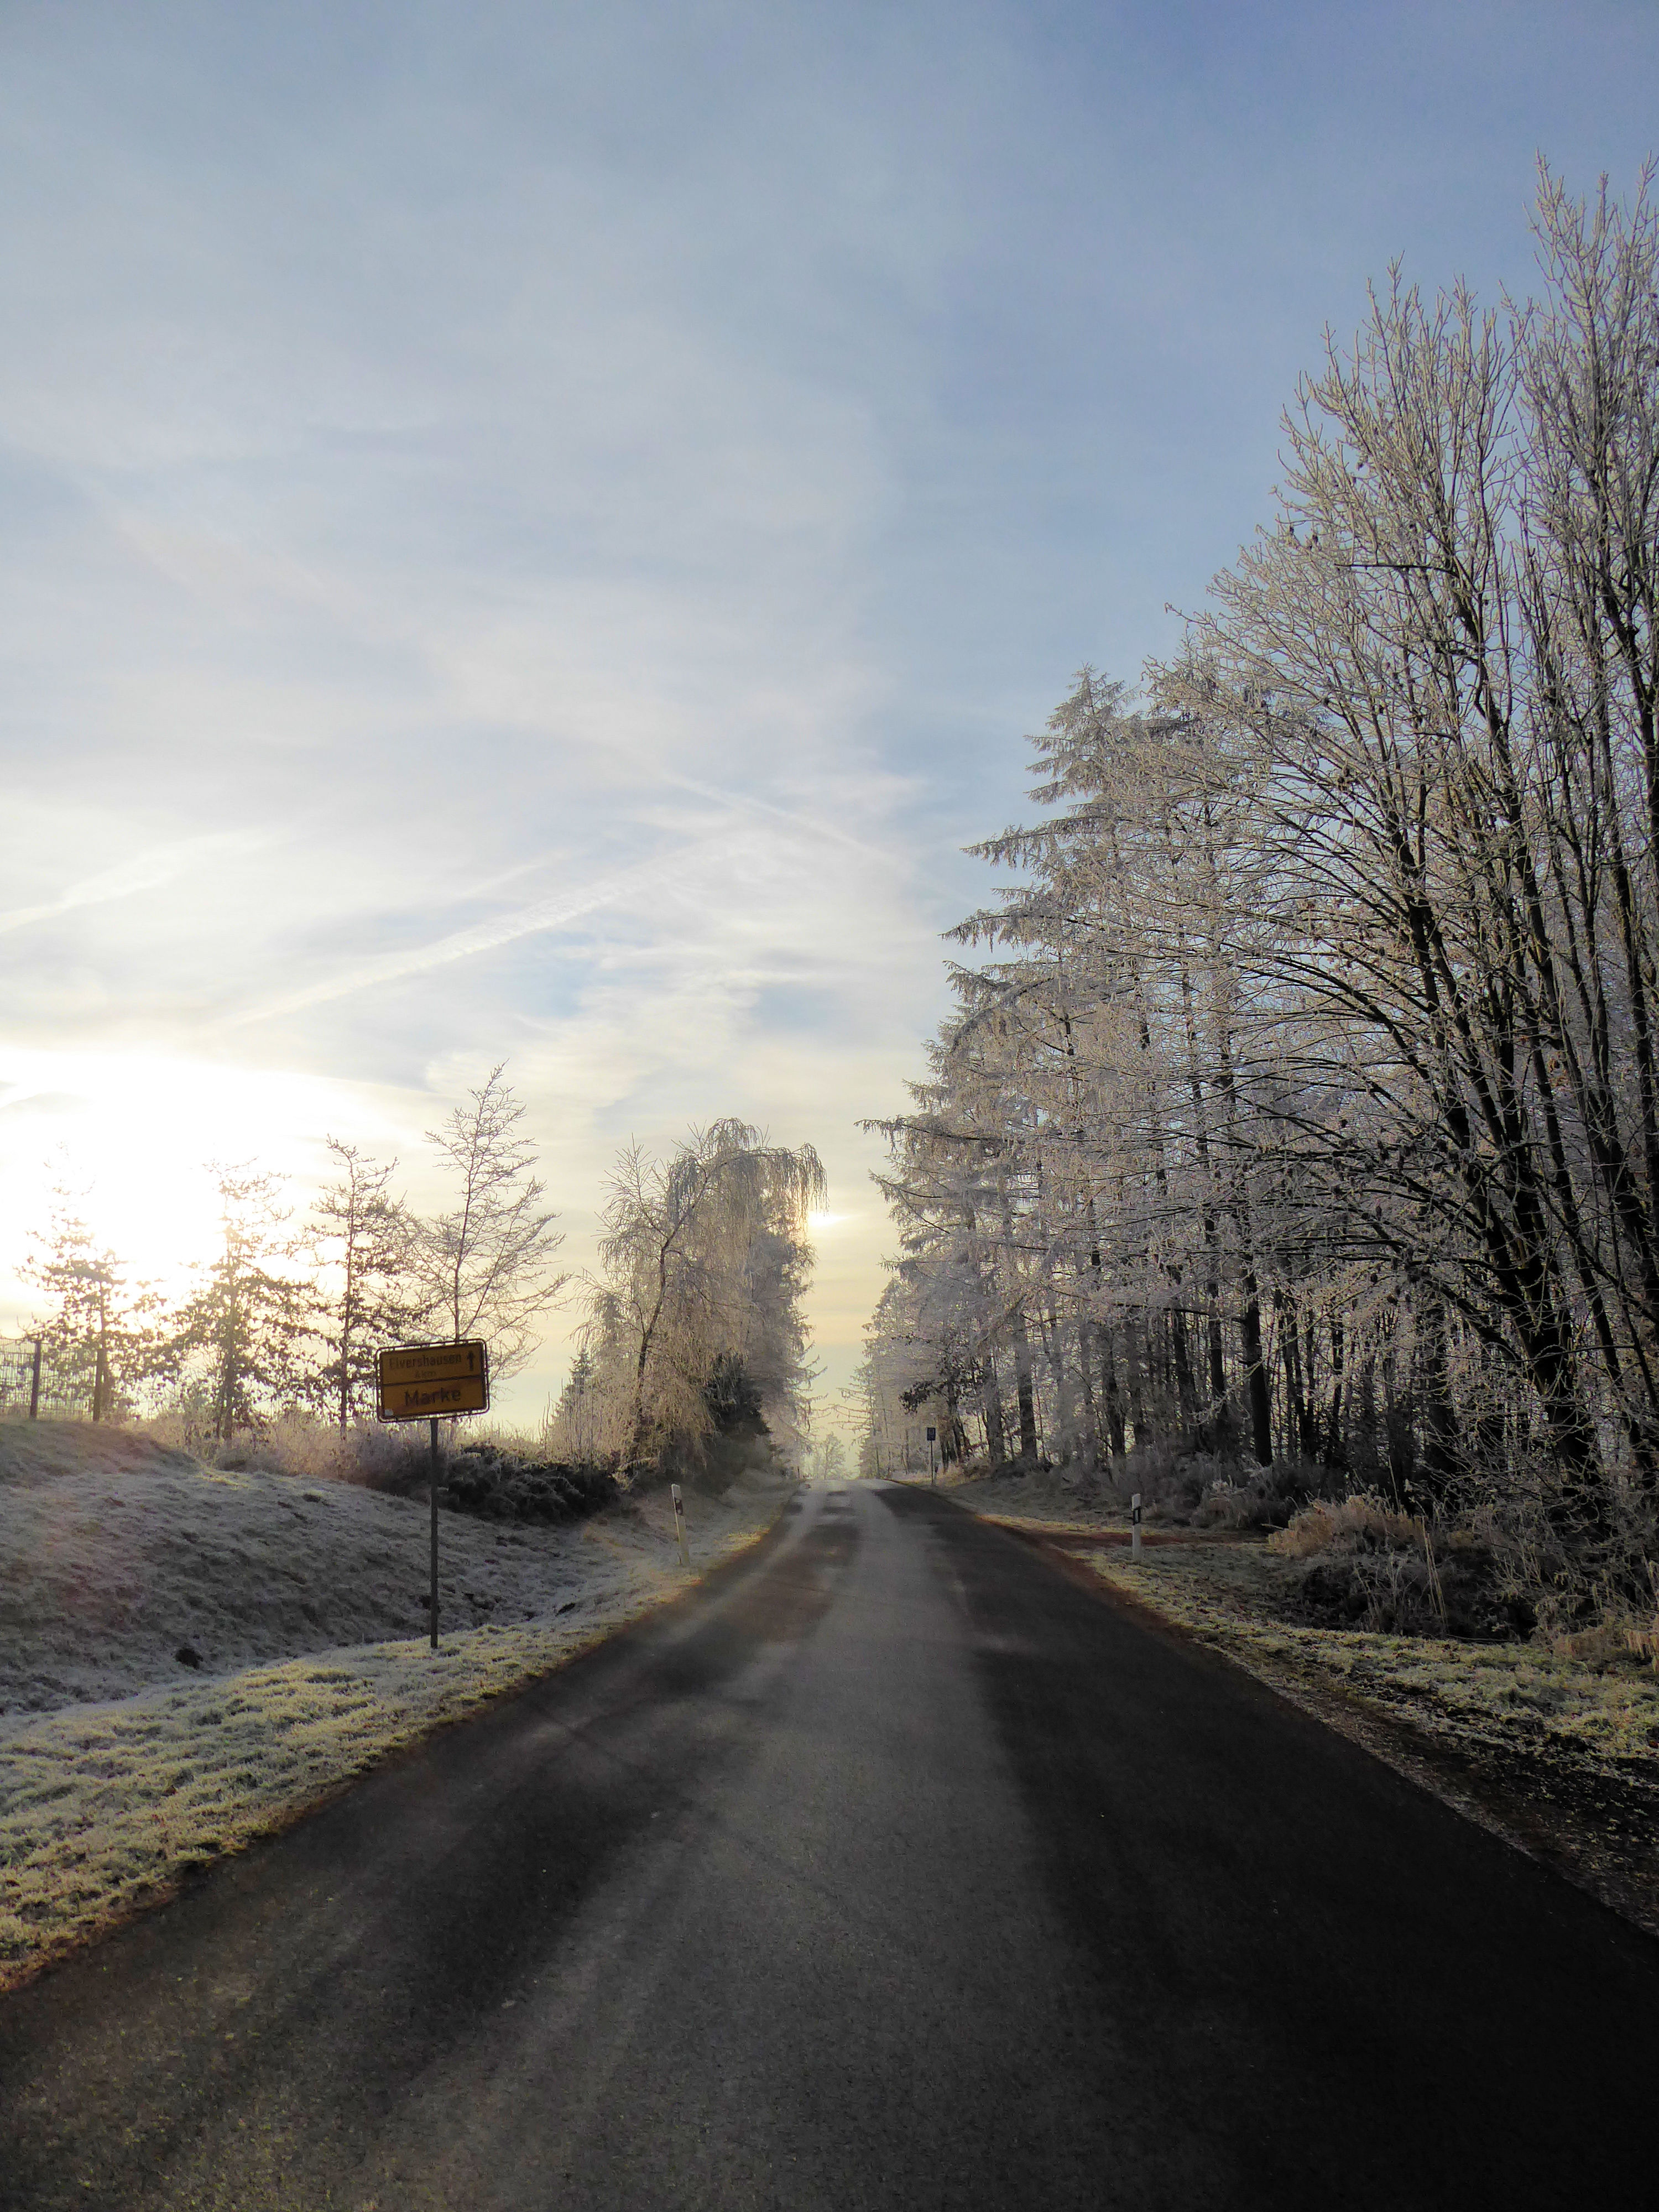
road, hoarfrost, winter, cloud, sky, plant, road surface, infrastructure, natural landscape, tree, asphalt, thoroughfare, twig, atmospheric phenomenon, horizon, freezing, wood, rural area, landscape, Tints and shades, lane, snow, frost, meteorological phenomenon, nonbuilding structure, street, evening, forest, tar, dusk, shadow, grass, cumulus, highway, path